Tilla Jogian

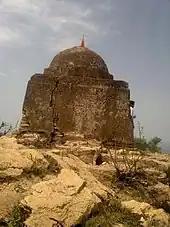
Maharaja Ranjit Singh built a small monument to mark the spot where Guru Nanak meditated during a 40-day stay at the site.

Following Partition, most of the area's Hindu population migrated to the newly independent Republic of India, abandoning the temples which remain neglected until present day. The last priest of the complex was Samandnath Jogi. When riots erupted after Partition, Samandnath Jogi reportedly appointed a local village official as caretaker of the site, and instructed him to approach the deputy commissioner to auction off the temple's belongings if the Jogi did not return from India within 6 months. The local official then arranged a police escort for the Jogi to safely reach the local train station, in order to proceed onwards to Kangra, India. The Jogi did not return within the 6-month time frame, and so the temple's meagre belongings were auctioned. The stone-pathway leading to the site has since started disintegrating and the structures at the site are at-risk for further decay and degradation due to a lack of conservation efforts.